IIE MSA

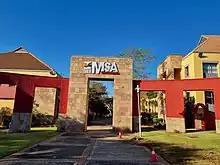
The IIE MSA campus.

The IIE MSA was founded in 2001 as Monash South Africa by Monash University, an Australian university named after a civil engineer, John Monash.